New York State Route 458

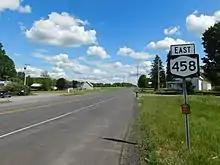
NY 458 in Nicholville

The entirety of modern NY 458 was originally designated as part of NY 56, a route extending from Massena to Brighton via Winthrop and Nicholville, in the mid-1920s. NY 56 was realigned in 1927 to continue west from Nicholville to a new terminus in Potsdam. In the 1930 renumbering of state highways in New York, NY 56 was renumbered to NY 72. The portion of NY 72 east of Nicholville remained unchanged until July 1, 1972 when NY 72 was truncated to its current eastern terminus in Hopkinton. The former routing of NY 72 from Nicholville to Brighton was renumbered to NY 458.